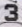
Number: 3